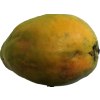
Label: papaya